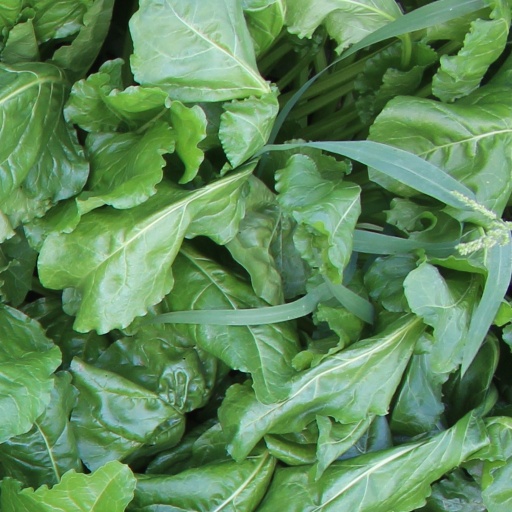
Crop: sugar beet